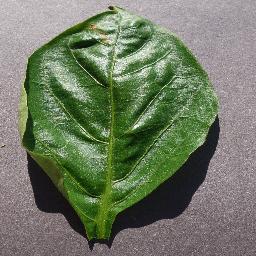
Label: Pepper,_bell___Bacterial_spot